Tom Erik Oxholm

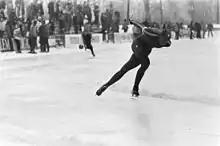
Oxholm in 1981

Tom Erik Oxholm (born 22 February 1959) is a former speed skater from Norway. He had his best period in the early 1980s.